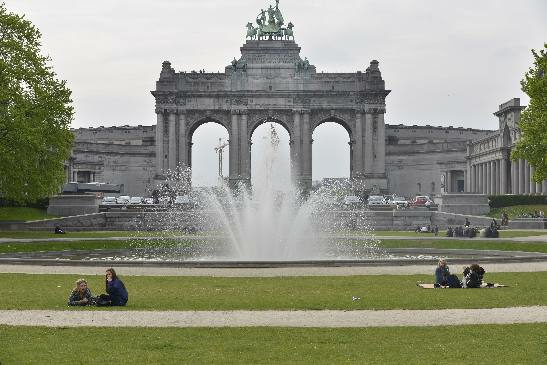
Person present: No